Stockholm, Wisconsin

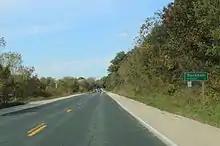
The sign for Stockholm on WIS35 in 2016

As of the census of 2010, there were 66 people, 36 households, and 21 families residing in the village. The population density was . There were 88 housing units at an average density of . The racial makeup of the village was 100.0% White.